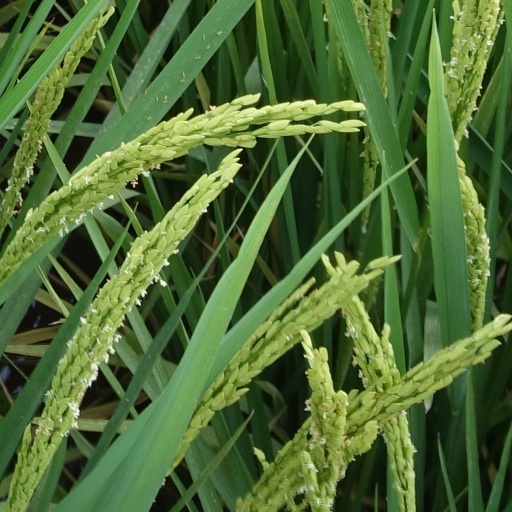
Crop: rice